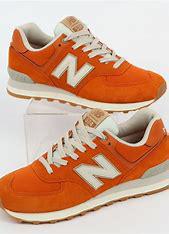
Brand: New
Model: Balance New Balance 574 Marathon